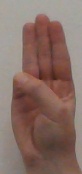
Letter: thaa